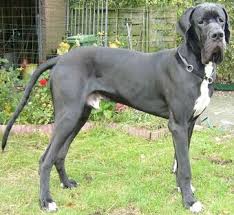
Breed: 206-n000035-Great_Dane